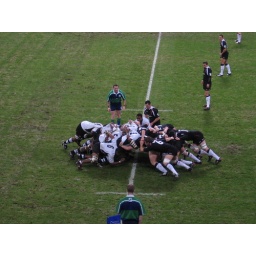
A Scrum. One player puts the ball on the ground and they push against each other until it comes out.